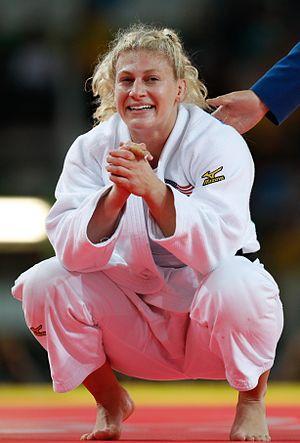
Kayla Harrison, née le 2 juillet 1990 à Middletown, est une judokate américaine évoluant dans la catégorie des moins de 78 kg, mi-lourds. Elle est double championne olympique, remportant l'édition de 2012 de Londres avant de conserver son titre lors des Jeux de 2016 à Rio de Janeiro. Elle est également championne du monde en 2010 à Tokyo et détient deux médailles de bronze mondiales. Elle obtient sept médailles continentales, dont quatre titres.